Charles Spindler

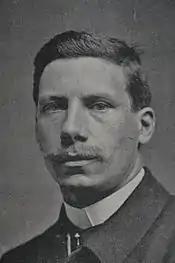
Charles Spindler (date unknown)

Charles Spindler (11 March 1865 in Bœrsch – 3 March 1938 in Bœrsch) was an Alsatian painter, marquetry inlayer, writer and photographer. He was also a supporter of Alsatian regionalism and founded several institutions for the promotion of Alsatian culture.